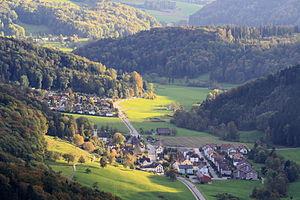
Stallikon est une commune suisse du canton de Zurich.